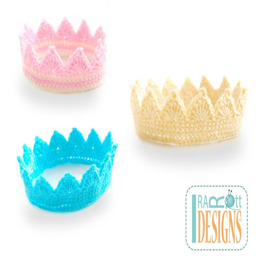
hobby for making a beautiful crown for person , includes all sizes .